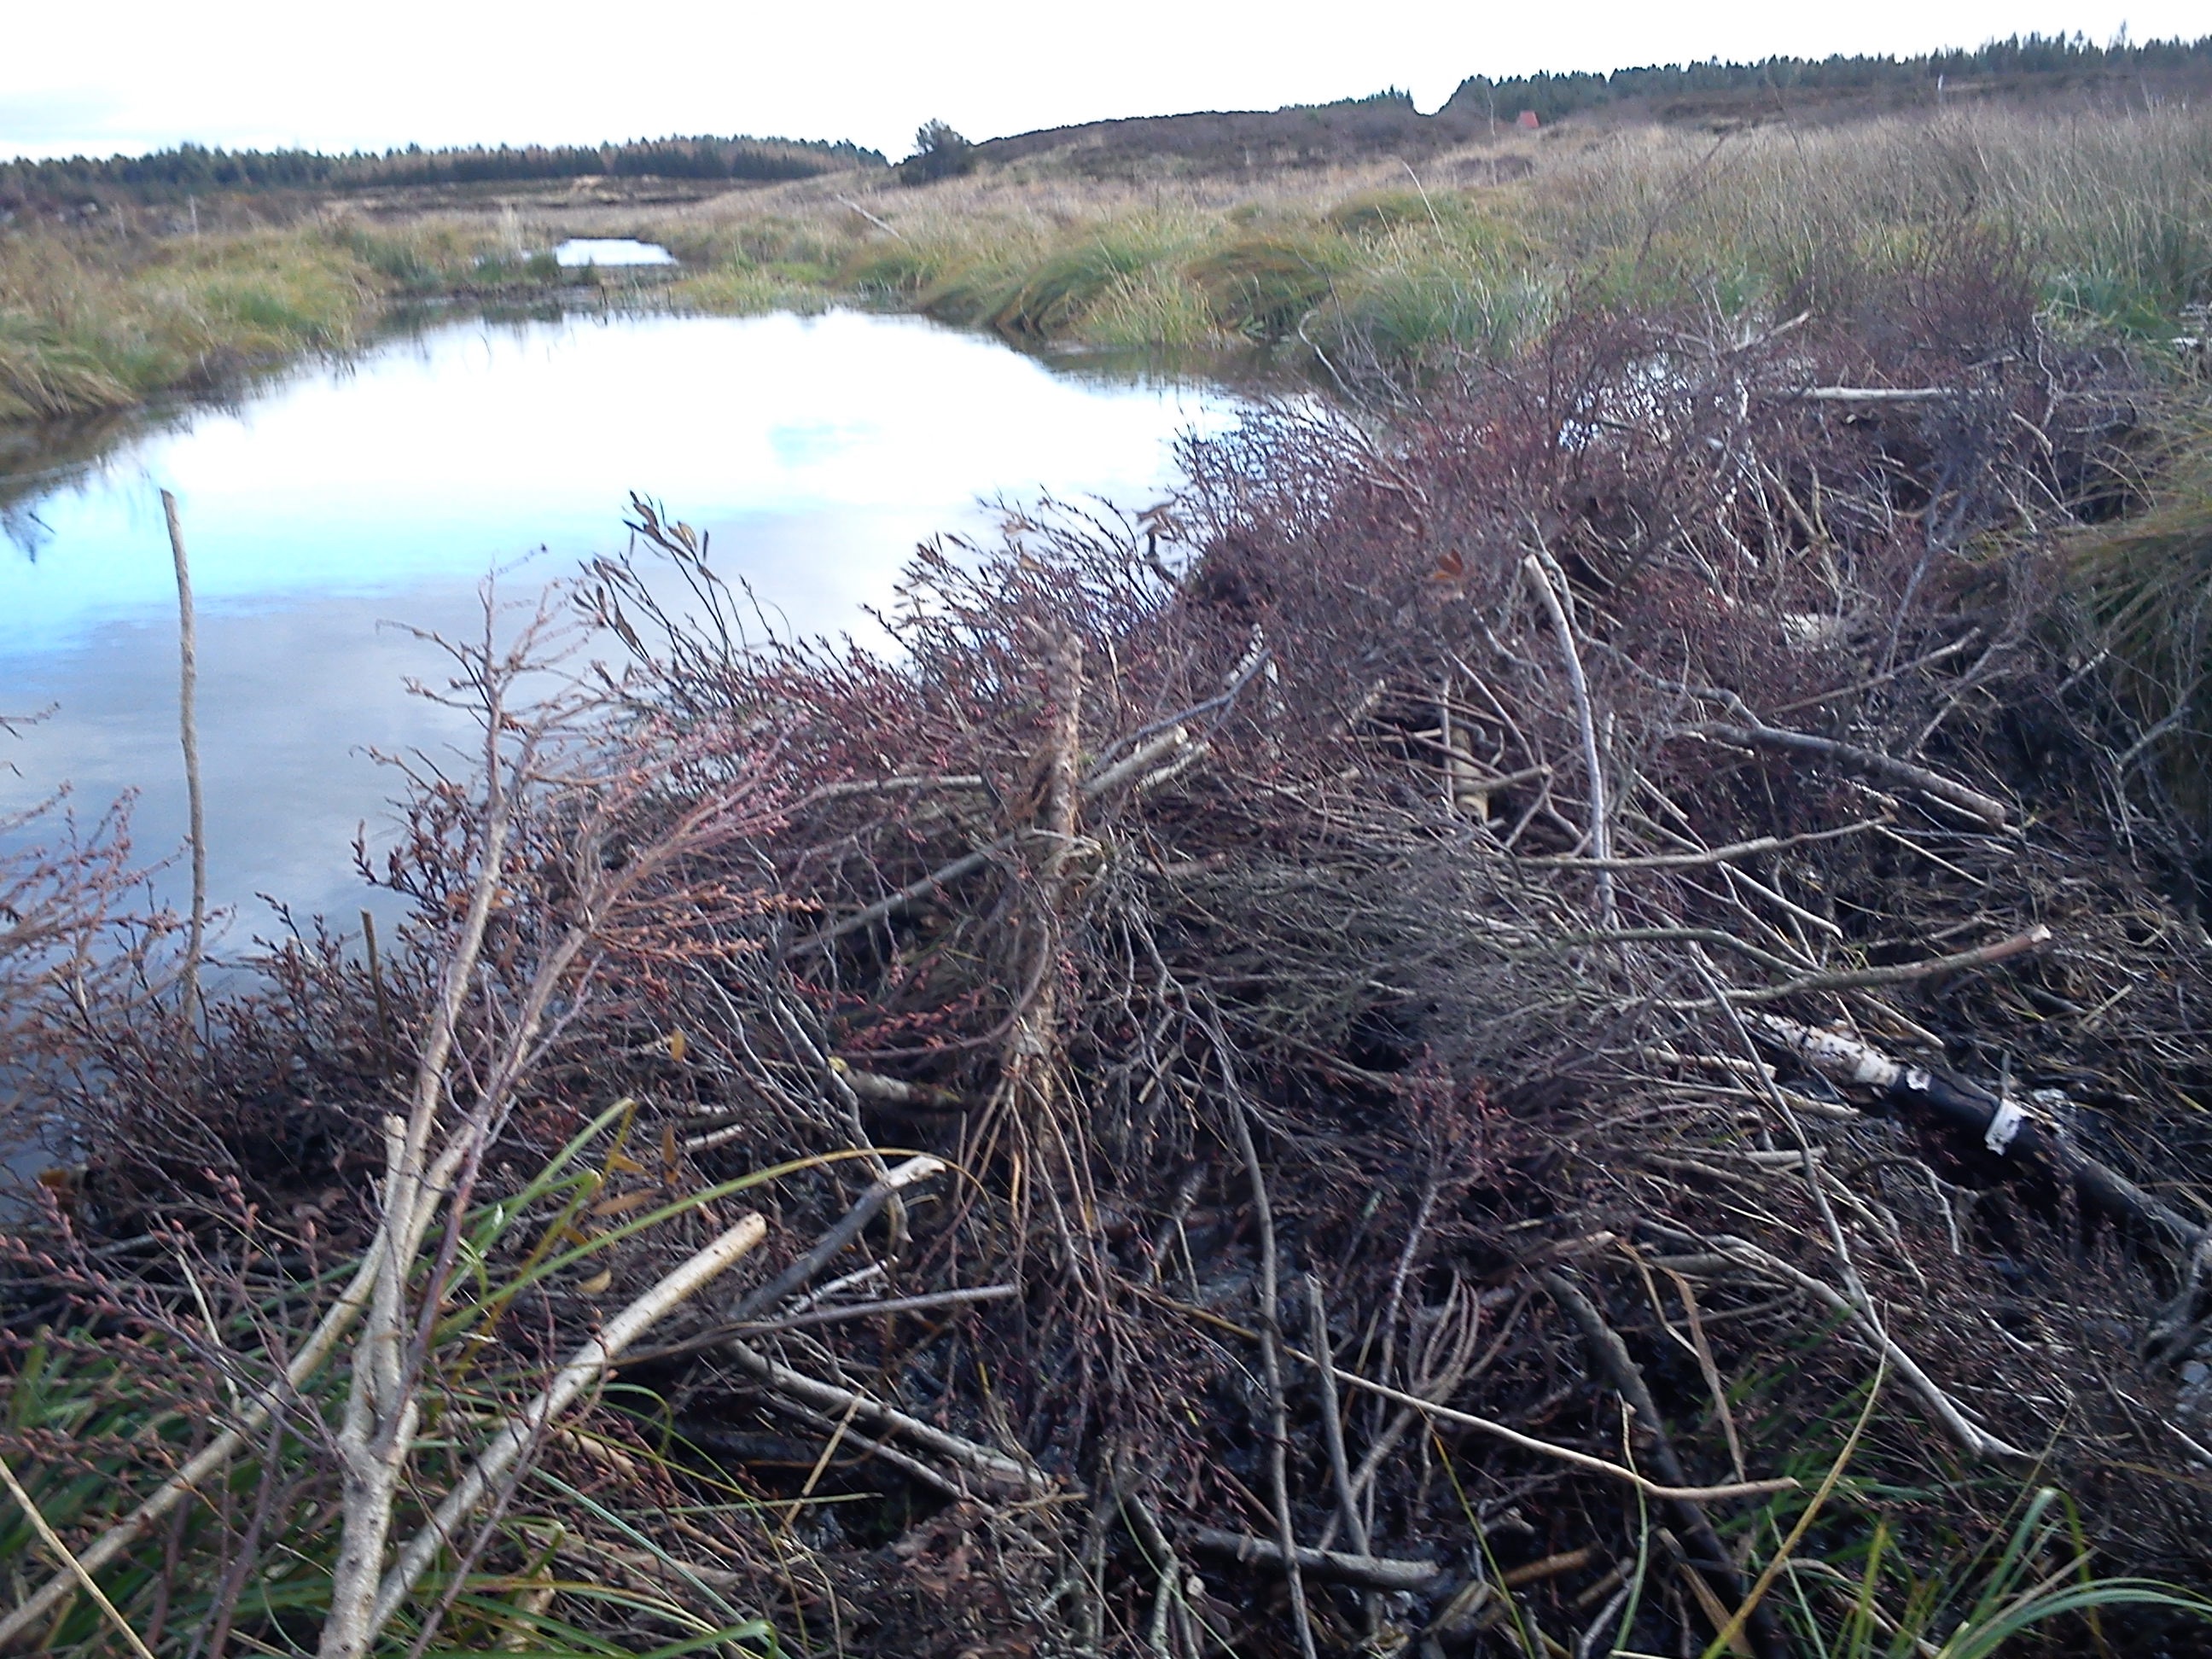
marsh, pond, wetland, bog, habitat, ecosystem, geological phenomenon